General Dynamics–Grumman EF-111A Raven

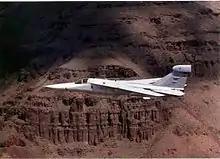
No Coalition aircraft were lost to a radar-guided missile during Desert Storm while an EF-111 Raven was on station.

On 17 January 1991, one EF-111A, crewed by Captain James Denton and Captain Brent Brandon, achieved an unofficial kill against an Iraqi Air Force Dassault Mirage F1, which they managed to maneuver into the ground, making it the only member of the F-111 family to achieve an aerial victory over another aircraft. On 13 February 1991, EF-111A, AF Ser. No. 66-0023, call sign Ratchet 75, crashed into terrain while maneuvering to evade a perceived threat. killing the pilot, Capt Douglas L. Bradt, and the EWO, Capt Paul R. Eichenlaub. It was the only EF-111A lost during combat, the only loss killing its crew, and one of just three EF-111s lost during the aircraft's service. However, it is disputed whether there was an enemy present at the time, as two F-15Es watched Ratchet 75 make violent evasive maneuvers and crash into the ground, with no hostile aircraft in the area.